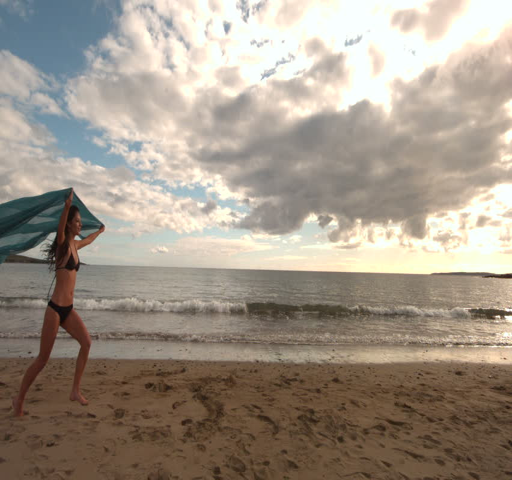
woman running at the beach holding a scarf in slow motion